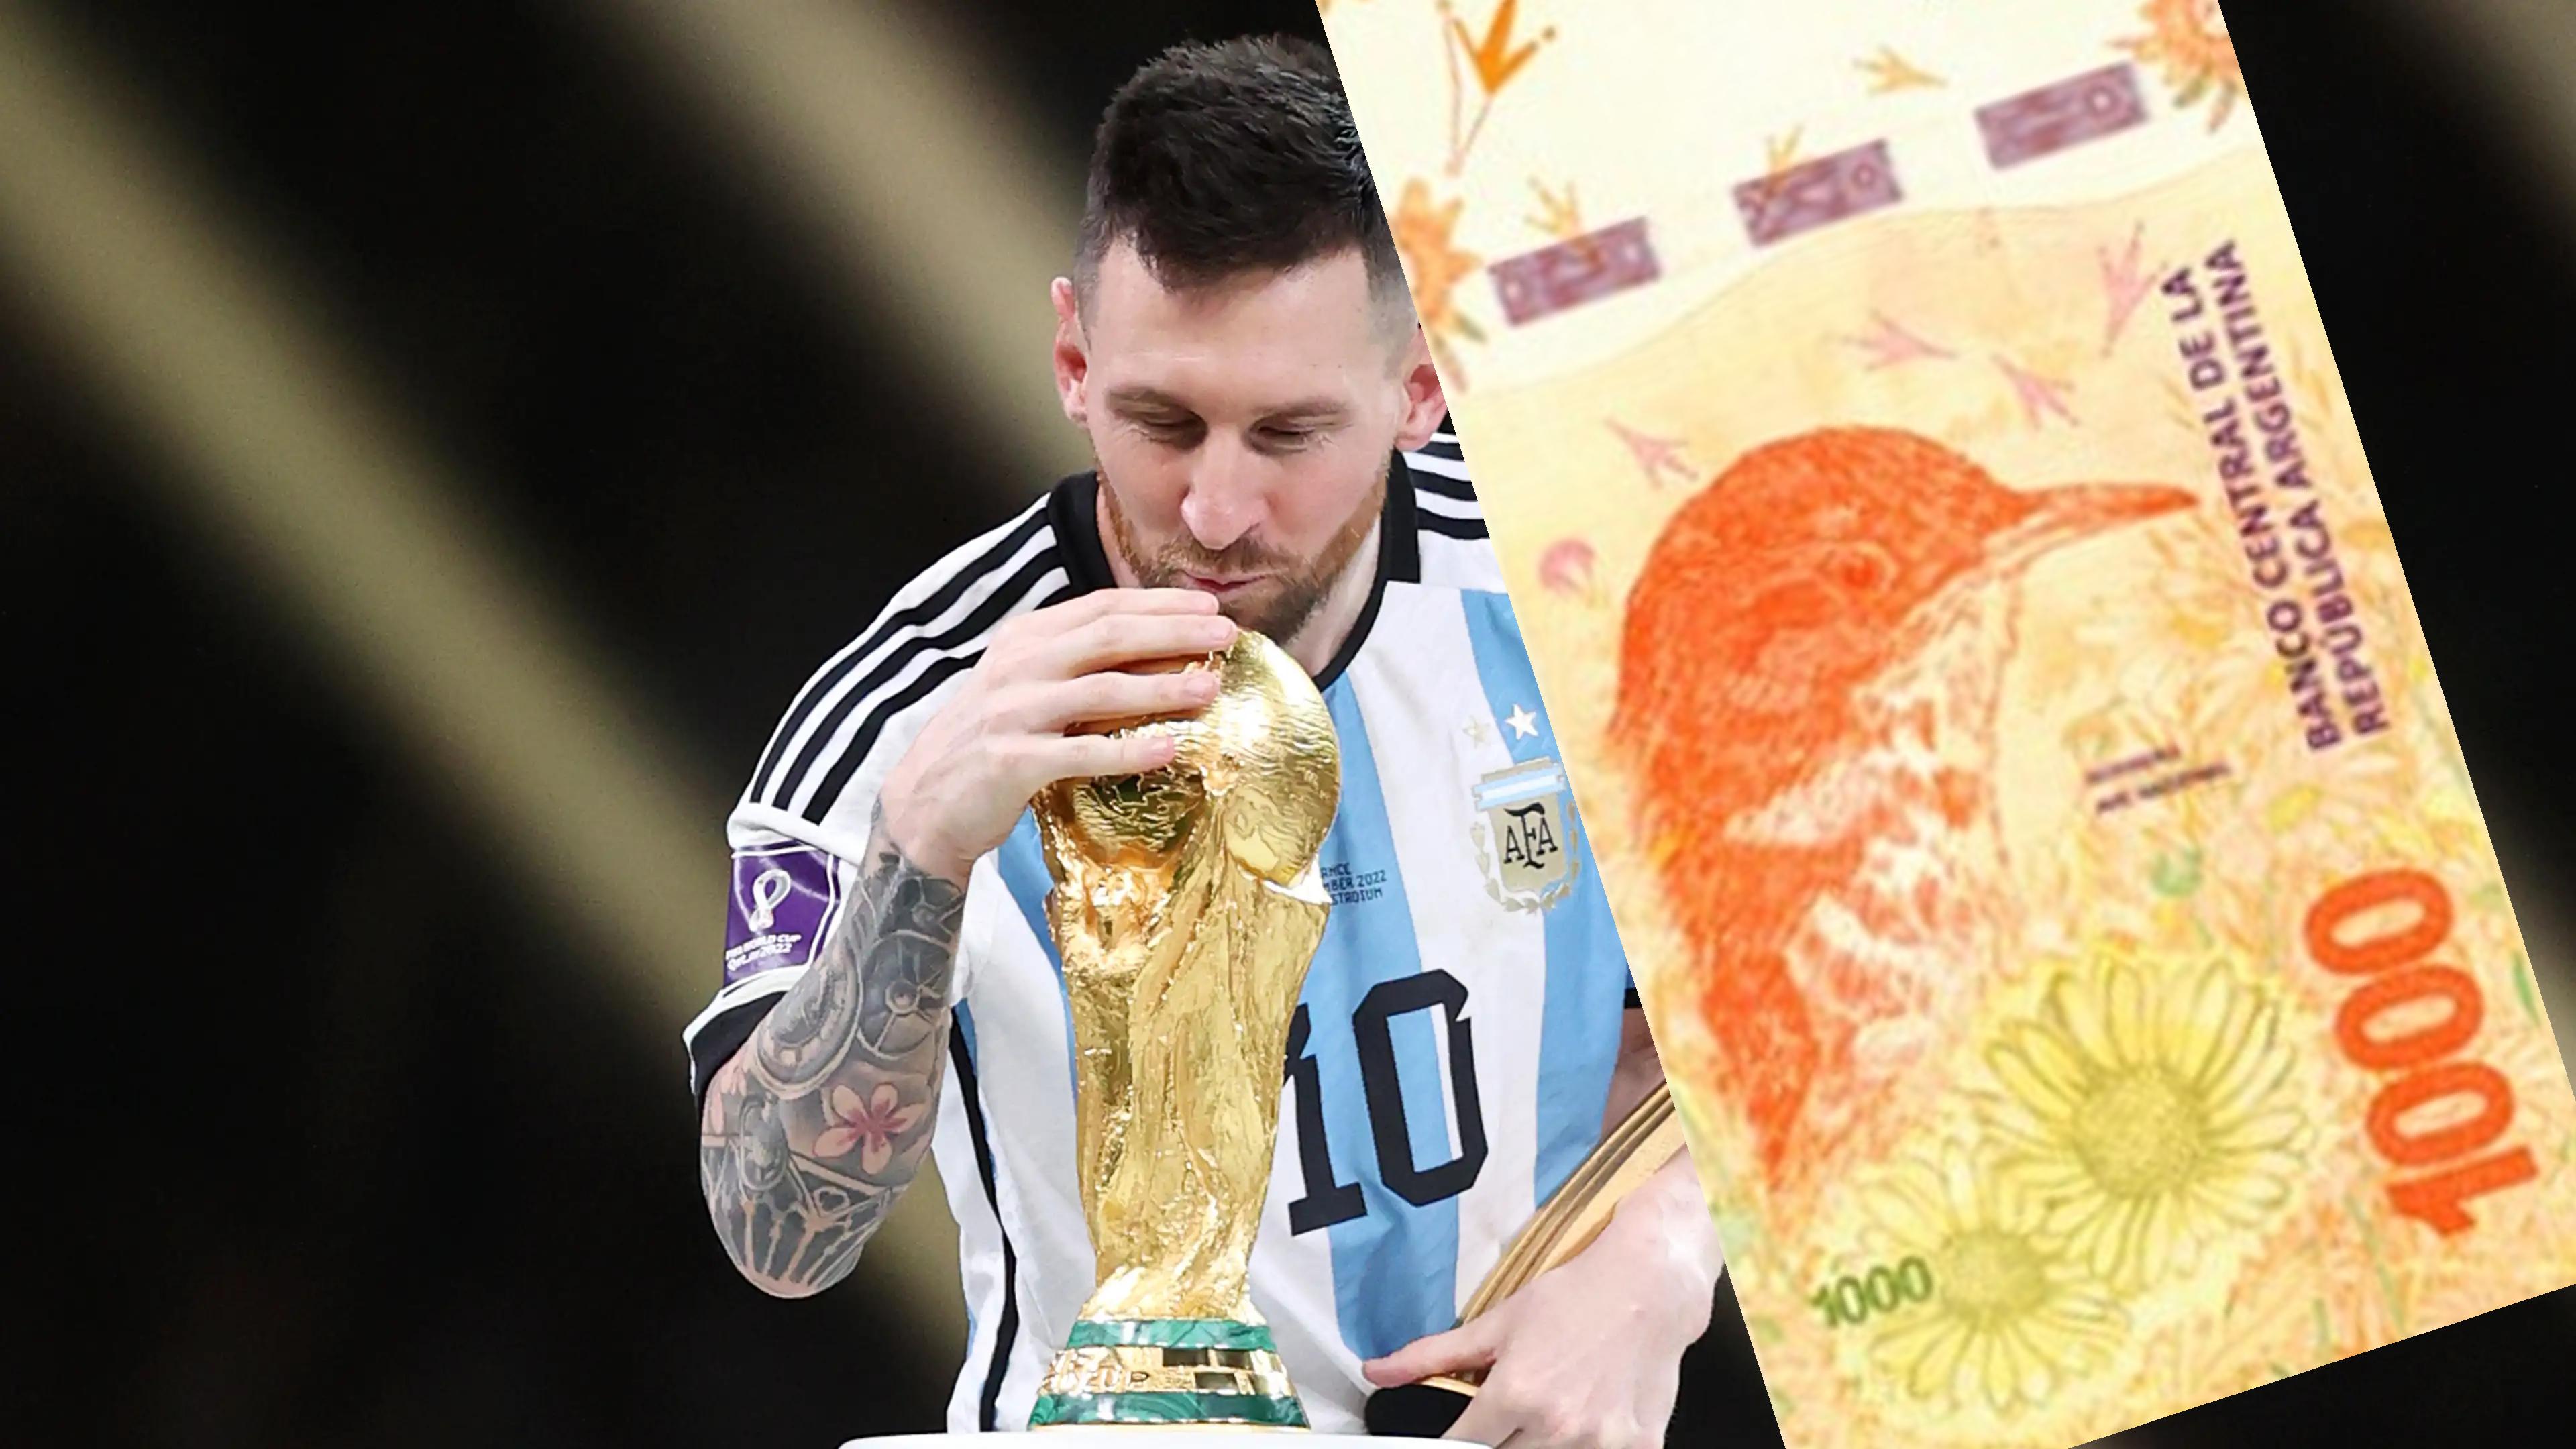
Denominación: 1000